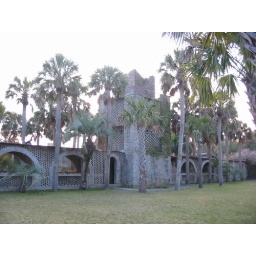
Atalaya is a castle house built in South Carolina in the 1920s in Andalusian style.